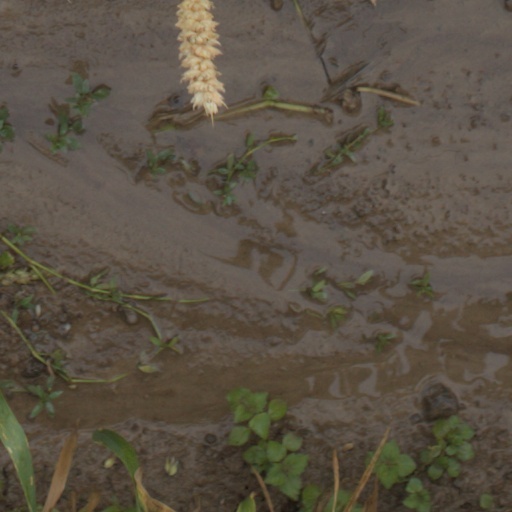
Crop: wheat